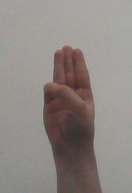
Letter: thaa